Engine House No. 11 (Columbus, Ohio)

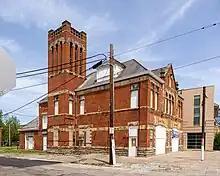
Engine House No. 6

The station is one of about twelve built or reconstructed in the city in the 1880s to 1890s. Of these, seven remain, though in various conditions. The other remaining stations in Columbus are: